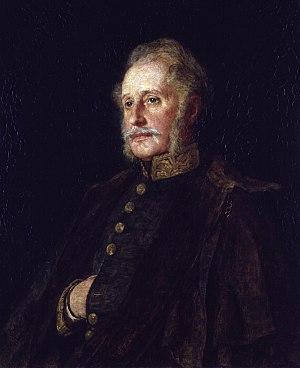
21 mars : rare alignement de quatre objets célestes vers 23:00 UTC : Mercure transite devant le Soleil depuis Vénus et Mercure et Vénus transitent devant le Soleil depuis Saturne.
Brian Houghton Hodgson est un administrateur colonial, un ethnologue et un naturaliste britannique, né le 1ᵉʳ février 1800 à Prestbury et mort le 23 mai 1894 à Cotswolds.